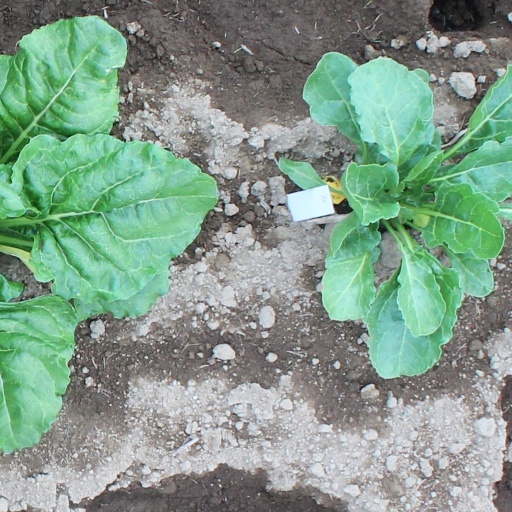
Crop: sugar beet